2006 Georgia Tech Yellow Jackets football team

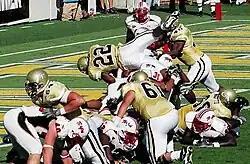
Tashard Choice scores his first TD on a 1-yard plunge.

Georgia Tech opened with 21 straight points and never relented against the Hokies. The first play from the line of scrimmage was a 59-yard pass from Reggie Ball to James Johnson. Georgia Tech would block a punt to help set up their third touchdown. The defense also added points to the effort with a Philip Wheeler strip on Sean Glennon, which was recovered by Gary Guyton and returned for a touchdown. Calvin Johnson added 115 yards and 2 touchdowns, Tashard Choice accumulated 104 yards rushing and 2 touchdowns, and Reggie Ball added 211 yards of total offense to the victory.